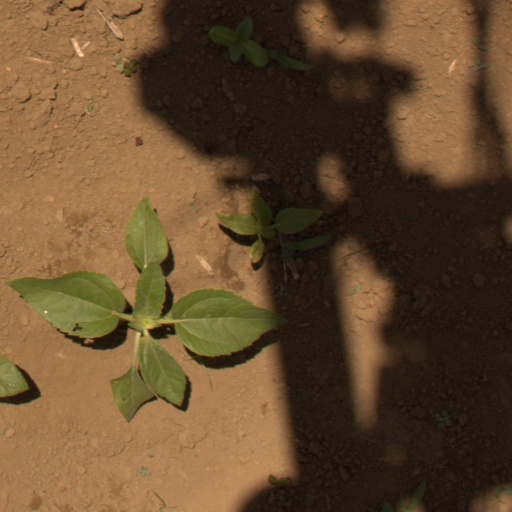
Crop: Jerusalem artichoke